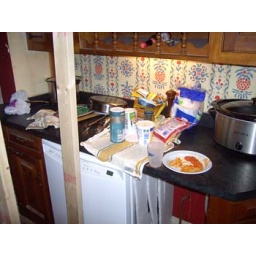
last time cooking in the kitchen - notice the temporary wall in front of the dishwasher - its full of clean dishes!